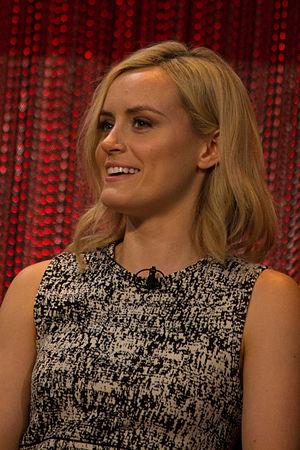
Cet article présente les personnages de fiction de la série télévisée américaine Orange Is the New Black.
Piper Elizabeth Chapman est le personnage principal de la série télévisée américaine Orange Is the New Black créée par Jenji Kohan. Elle est interprétée par l'actrice Taylor Schilling et apparaît dès le premier épisode de la série.
Taylor Schilling est une actrice américaine, née le 27 juillet 1984 à Boston.